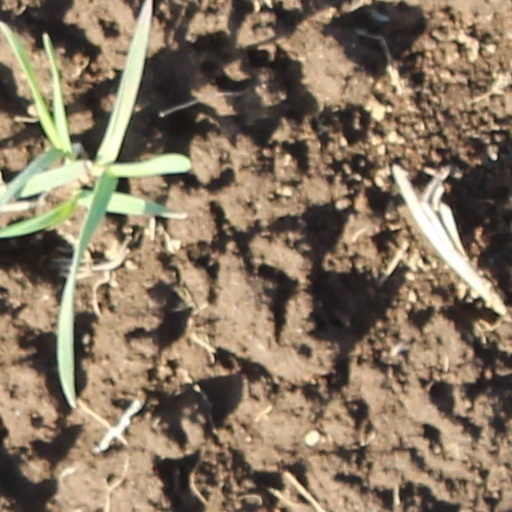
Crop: wheat